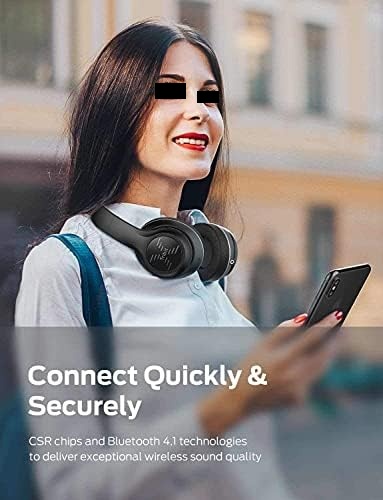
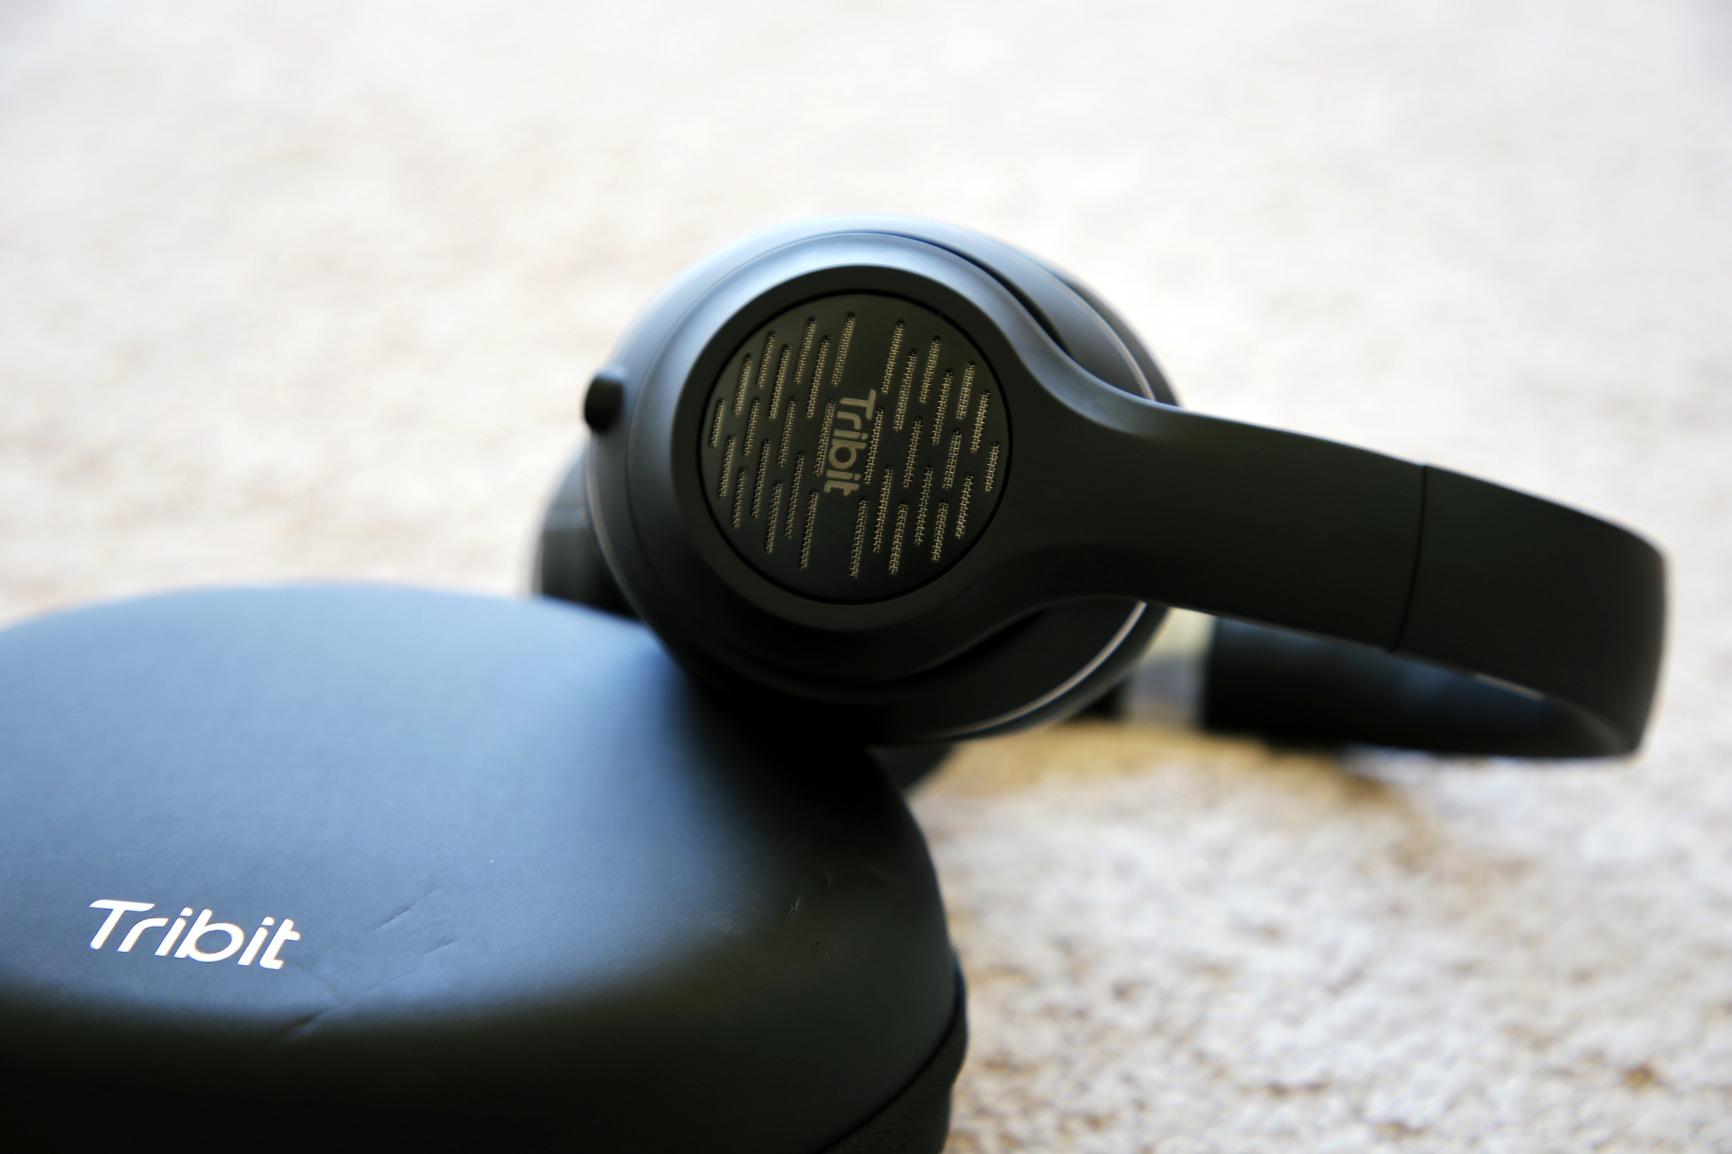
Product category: headphones
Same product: yes